Sky position (RA, Dec in degrees): 130.207, 5.257
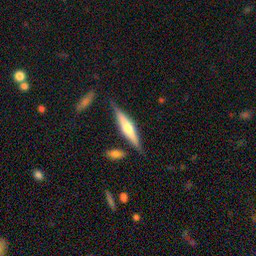
Galaxy morphology: Edge-on Galaxies with Bulge